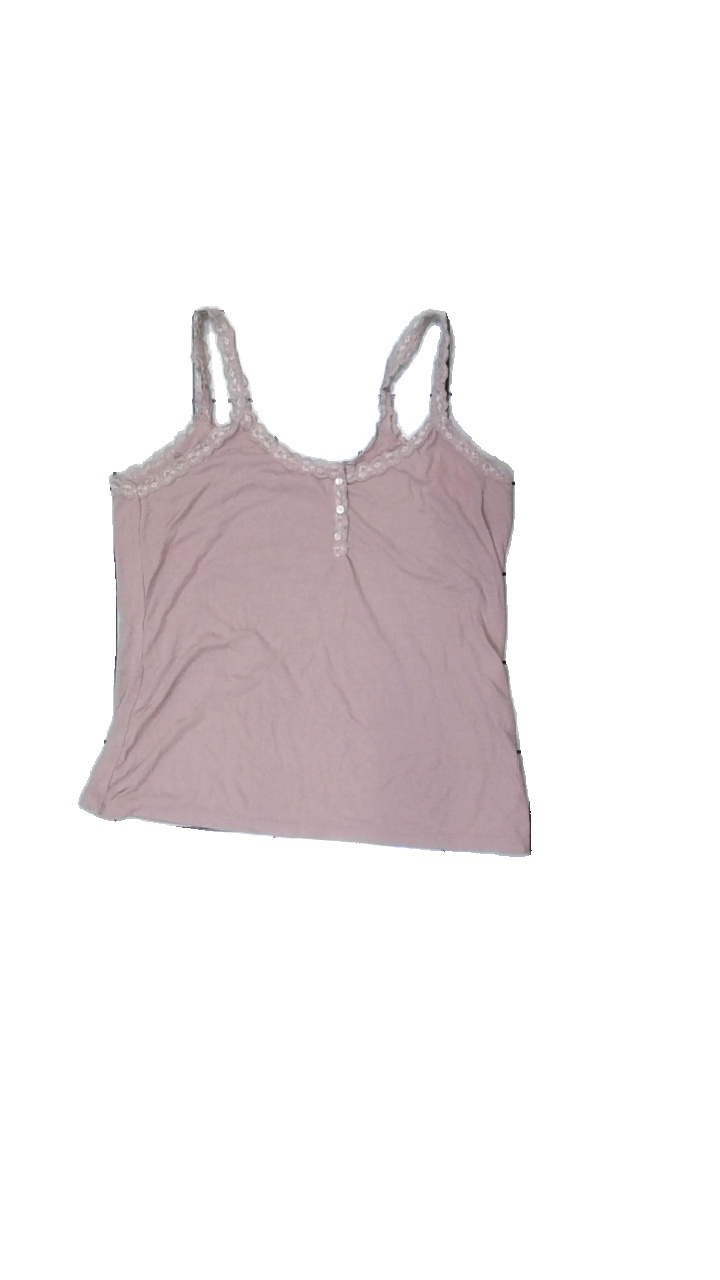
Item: Tank Top (Ladies)
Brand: Hunkemöller
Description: lila linne med spets högst upp, mycket nopprig över hela
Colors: Purple
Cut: Regular
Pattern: Lace
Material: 53% polyester 47% cotton
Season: Summer
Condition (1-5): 2
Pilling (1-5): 2
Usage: Export
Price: <50